Wildlife observation

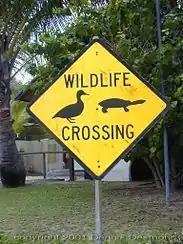
An example of a wildlife crossing sign

Many states have already begun to set up websites and systems for the public. The main purpose behind the movement is so that they can notify other individuals about road-killed wildlife. If enough people fill out the forms located on the websites, the government will become notified that there have been occurrences of a loss of animal life and will take the steps required to prevent it. Typically, the step that is taken is the posting of a wildlife crossing sign that, in turn, allows the public to know where there are common animal crossings. Maine and California are the states that have been the pioneers of this movement and this process has become particularly important on heavily traveled roads as no one would like endanger the animals or themselves.